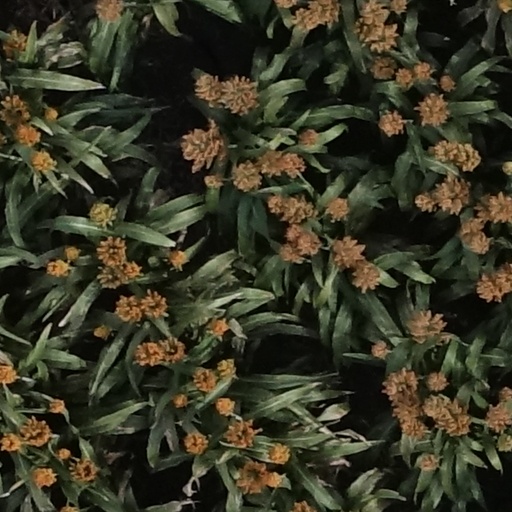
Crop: sorghum